Netherlands men's national basketball team

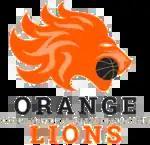
Logo used from 2012 to 2019

In December 2012, it was announced that the Netherlands national team would be dissolved for 2 years, because the national federation NBB {Netherlands Basketball Bond} was not willing to invest money in to it. After a campaign by Dutch players who played in the Dutch Basketball League, the national team was eventually saved. Sports broadcaster Sport1 became the main sponsor and DBL-teams invested in the team, which started playing again.